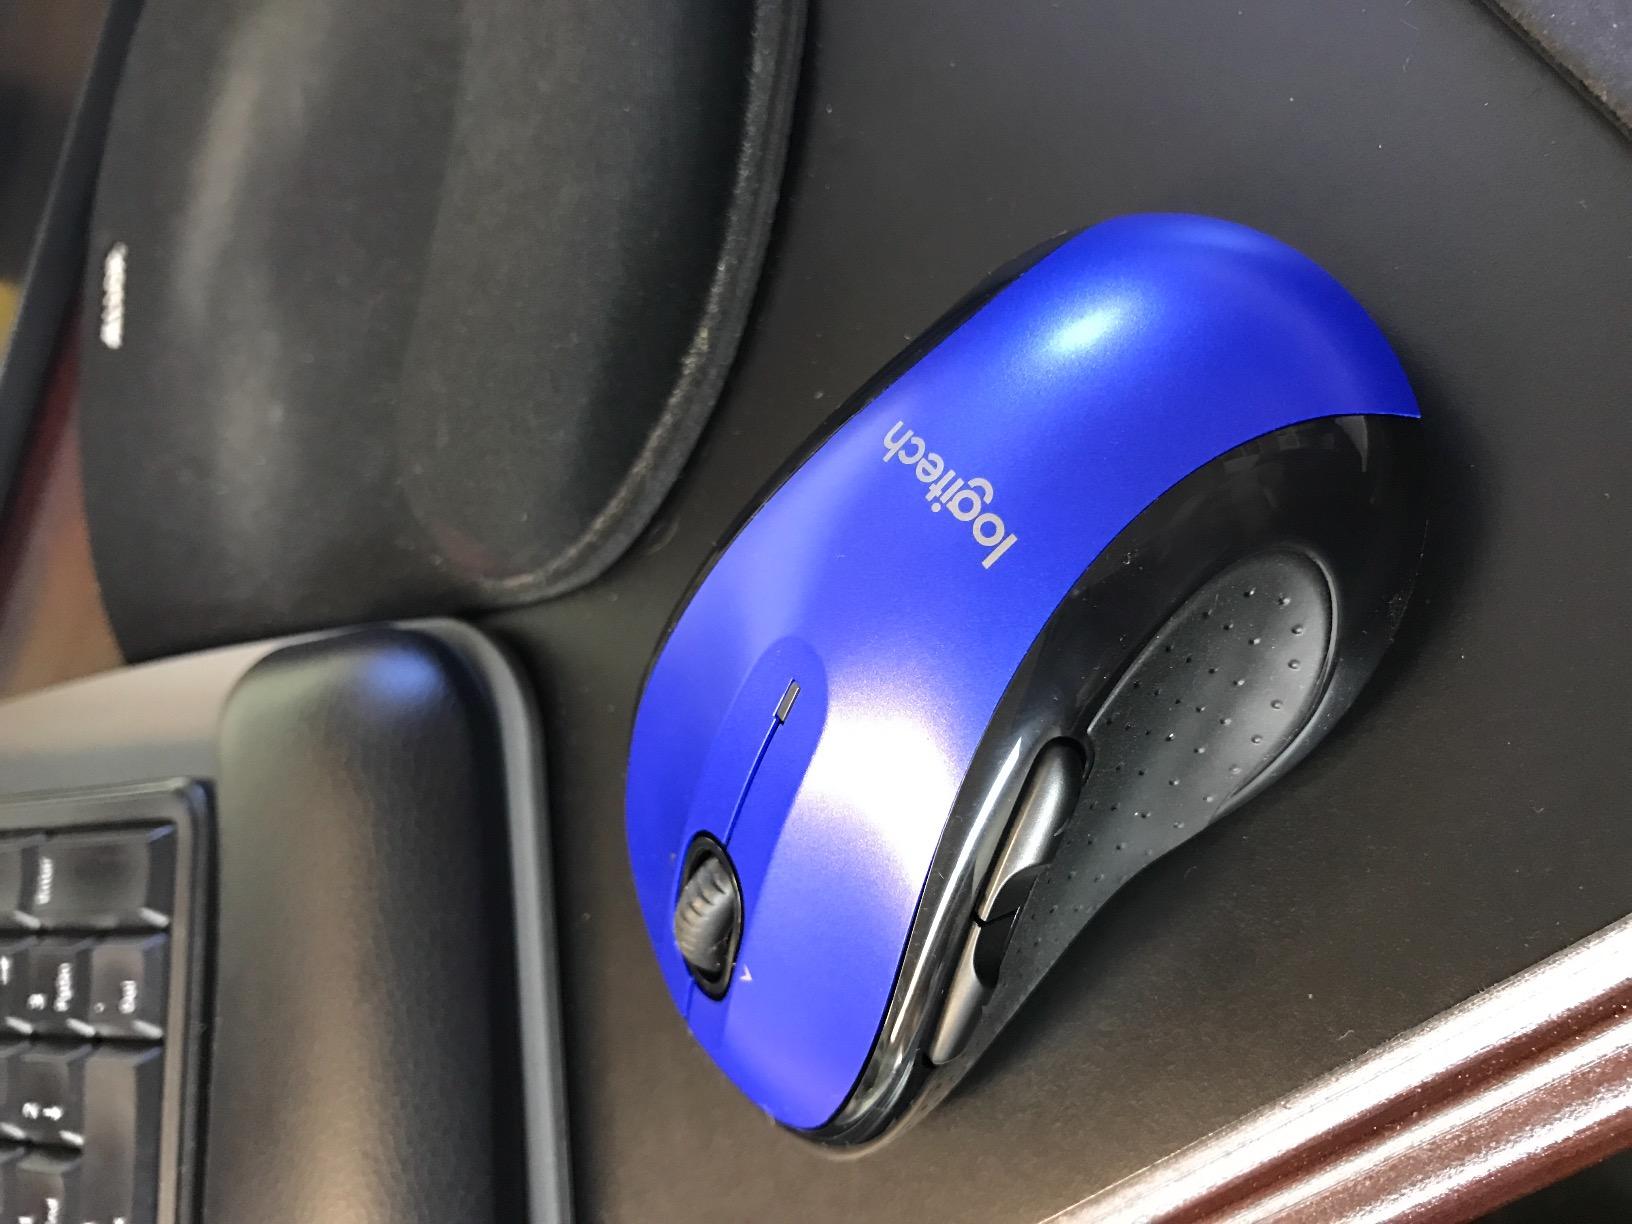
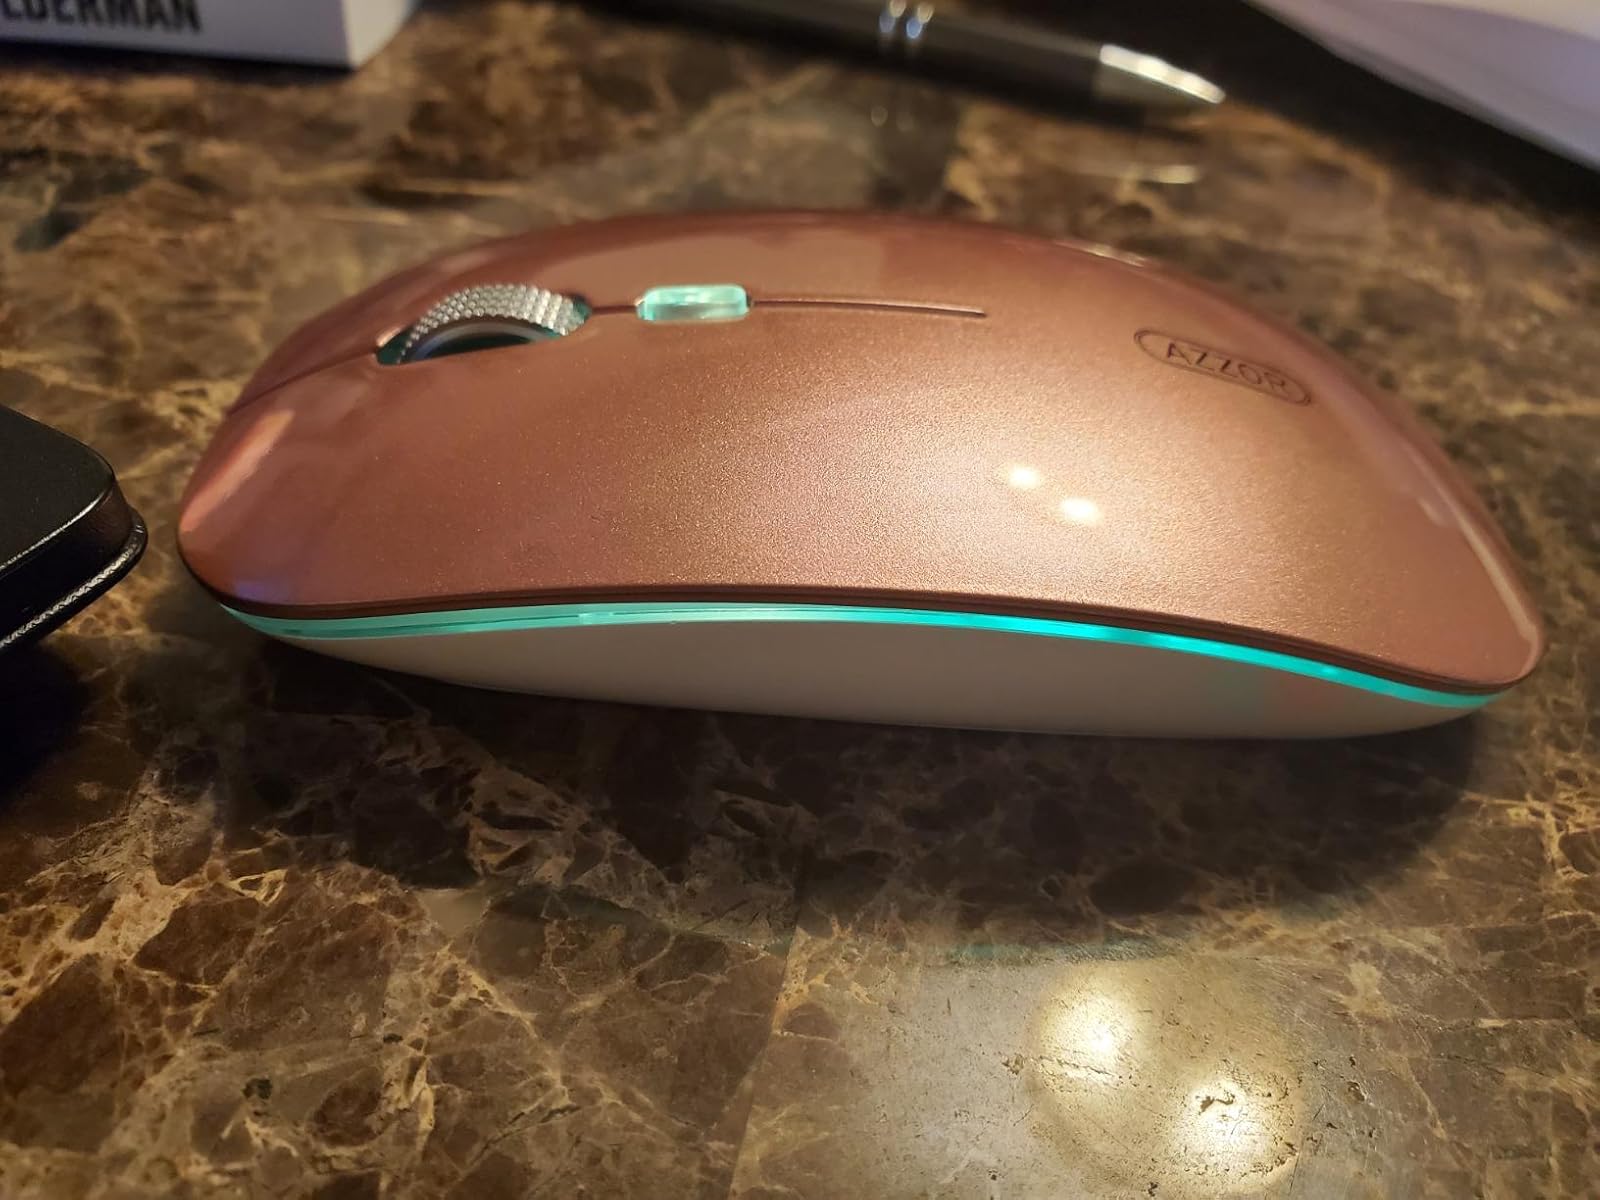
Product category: mouse
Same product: no